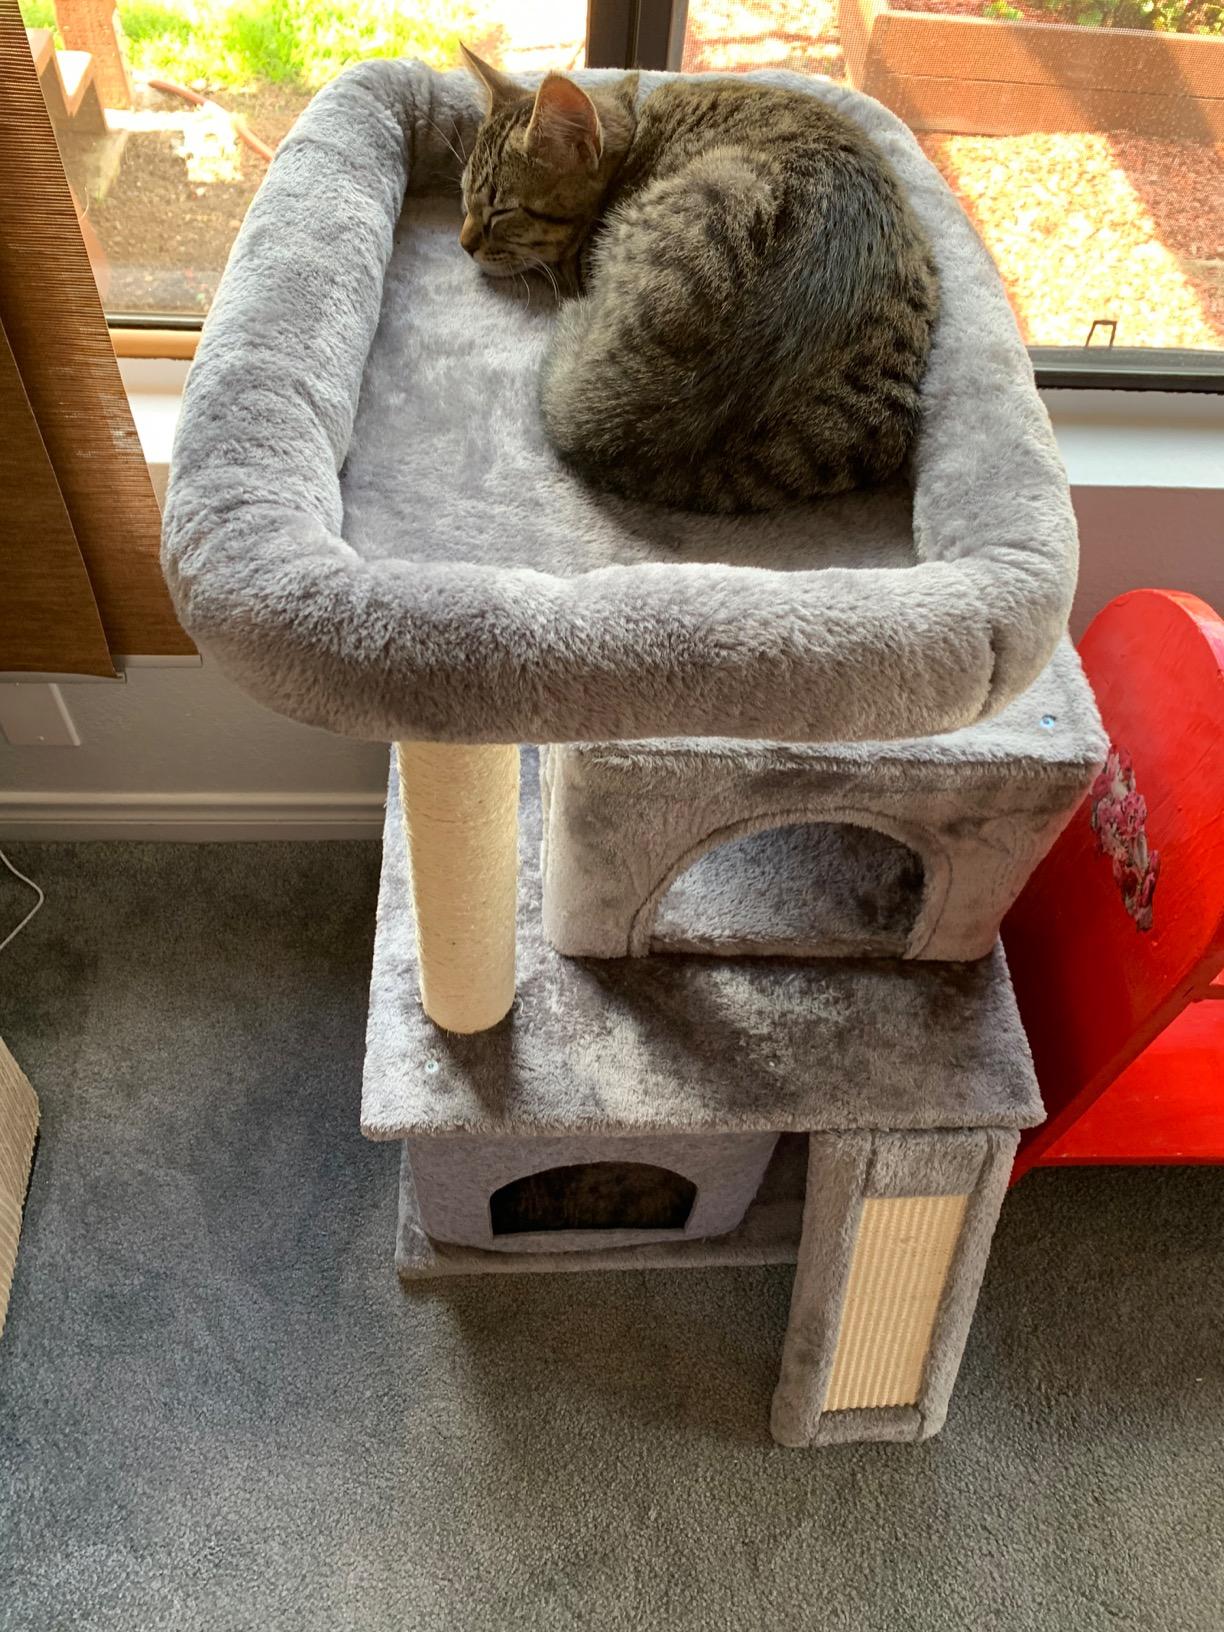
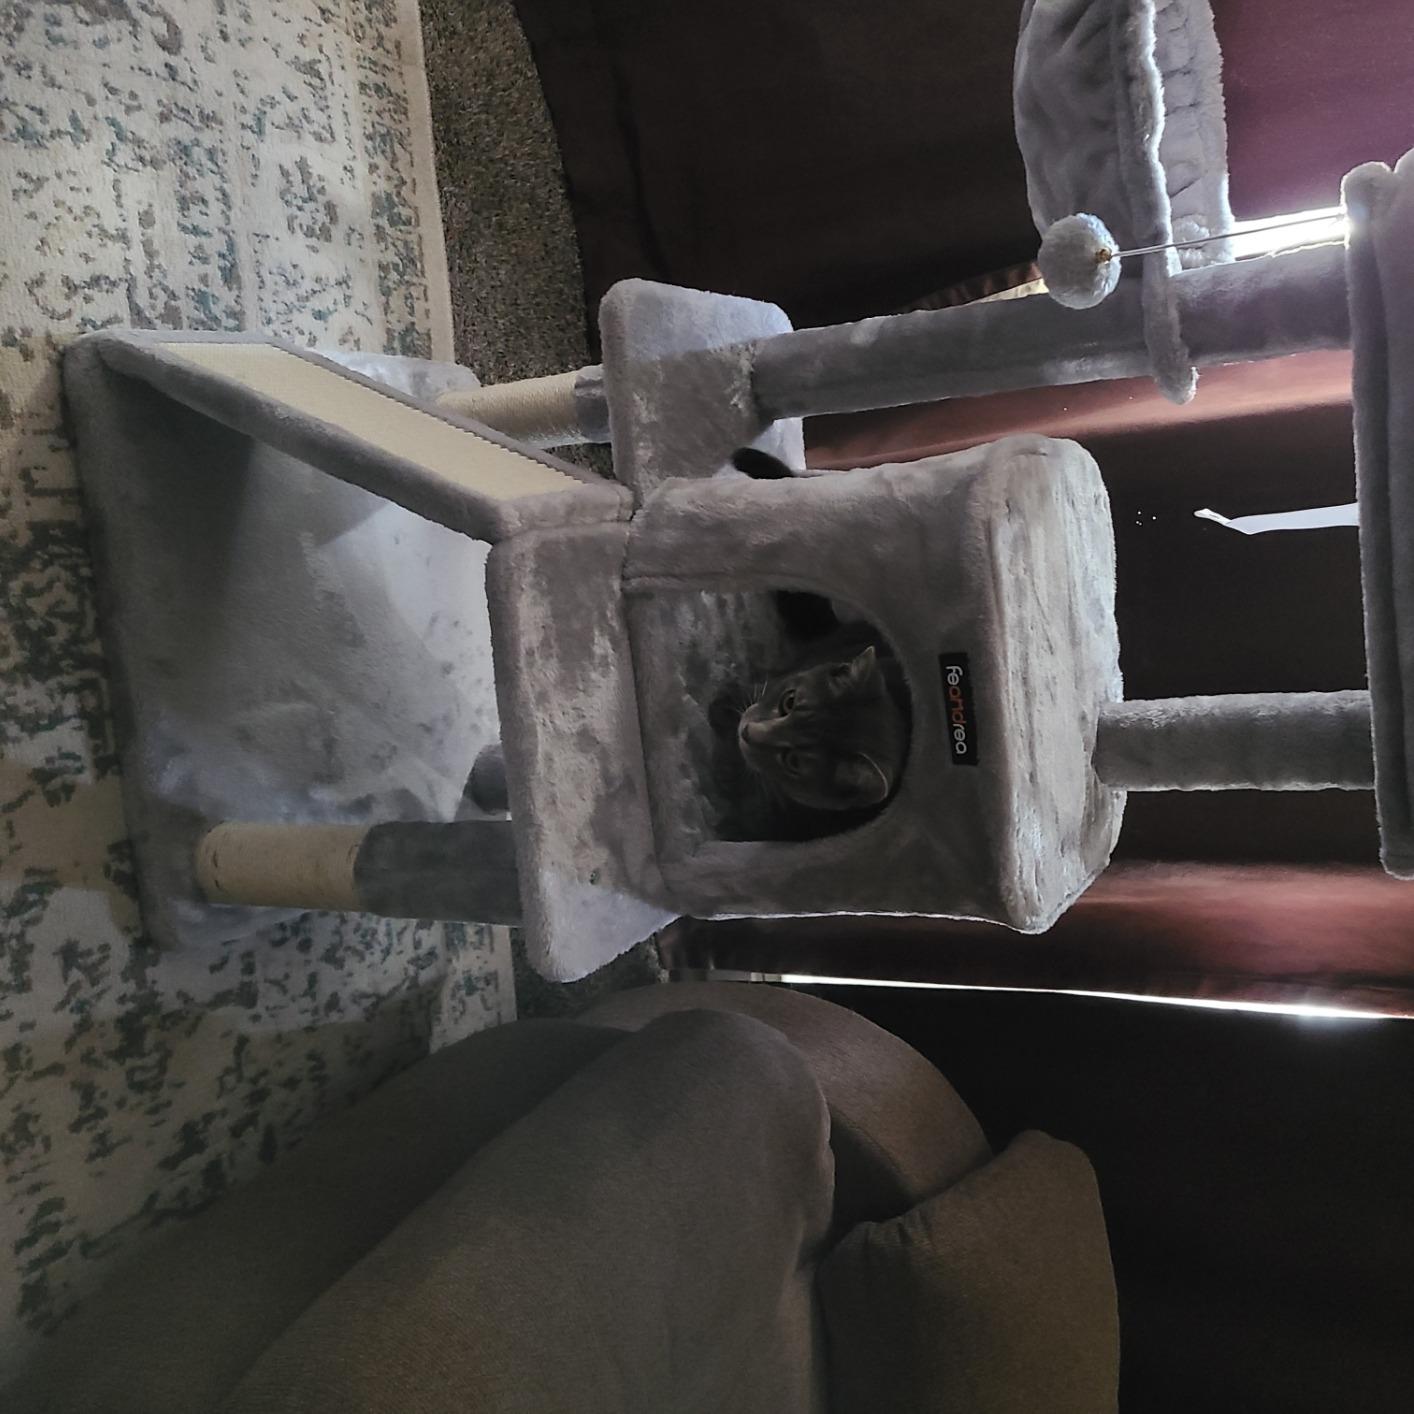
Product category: items_cat tree
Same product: no